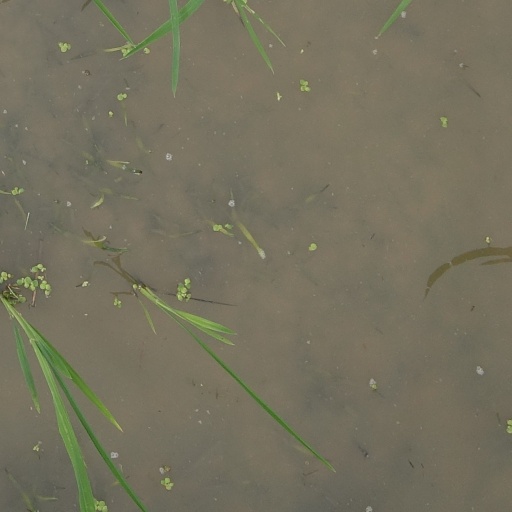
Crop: rice